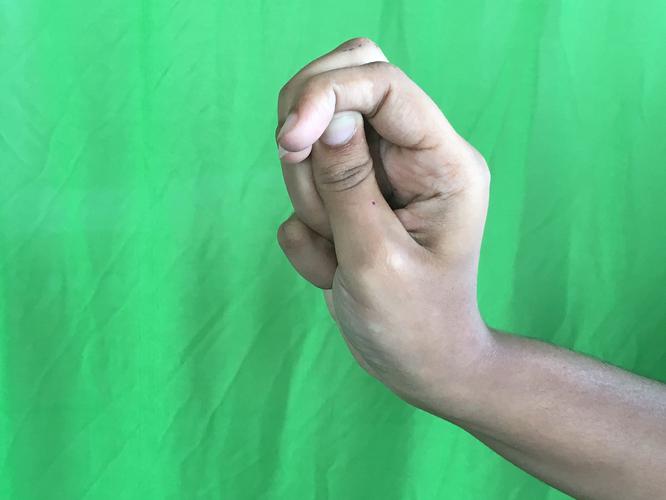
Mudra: Katakamukha_2
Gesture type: single_hand